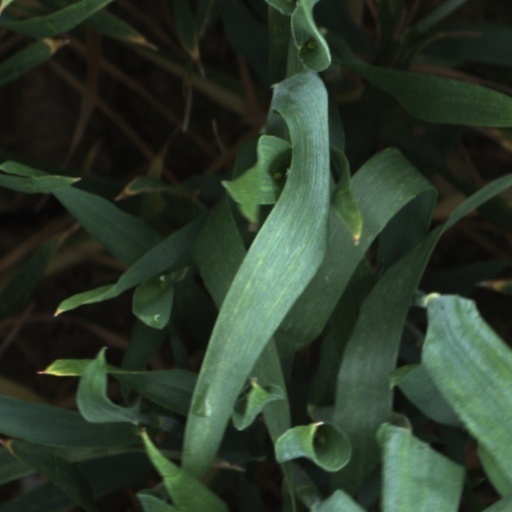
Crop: wheat